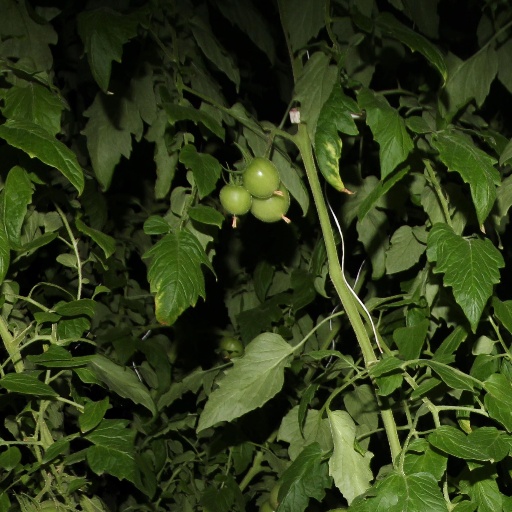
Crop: tomato